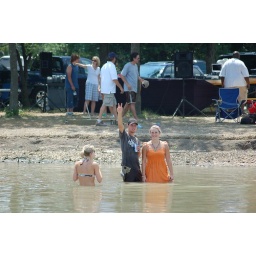
103F today. Even the lake water was in the 90s.